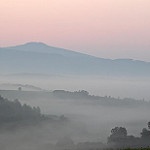
Label: mountain